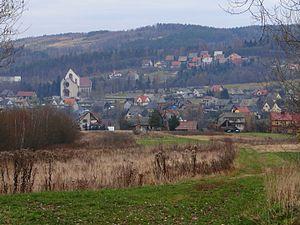
Rudnik est une localité polonaise de la gmina de Sułkowice, située dans le powiat de Myślenice en voïvodie de Petite-Pologne.